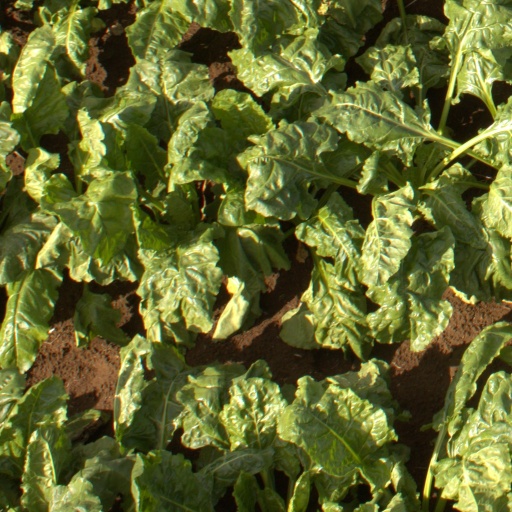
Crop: sugar beet